Women in film

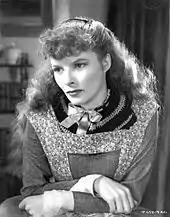
Katharine Hepburn negotiated high pay and maintained artistic independence in Hollywood of her time.

In 2015, "Forbes" reported that "...just 21 of the 100 top-grossing films of 2014 featured a female lead or co-lead, while only 28.1% of characters in 100 top-grossing films were female... This means it's much rarer for women to get the sort of blockbuster role which would warrant the massive backend deals many male counterparts demand (Tom Cruise in "" or Robert Downey Jr. in "Iron Man", for example)". In the U.S., there is an "industry-wide [gap] in salaries of all scales. On average, white women get paid 78 cents to every dollar a white man makes, while Hispanic women earn 56 cents to a white male's dollar, Black women 64 cents and Native American women just 59 cents to that." "Forbes"' analysis of US acting salaries in 2013 determined that the "...men on Forbes’ list of top-paid actors for that year made 2½ times as much money as the top-paid actresses. That means that Hollywood's best-compensated actresses made just 40 cents for every dollar that the best-compensated men made." Studies have shown that "...age and gender discrimination [together] can yield an even more significant wage gap." Young women actresses tend to make more than young male actors. However, "older [male] actors make more than their female equals" in age, with "female movie stars mak[ing] the most money on average per film at age 34, while male stars earn the most at 51."